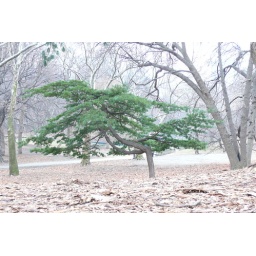
green tree in winter